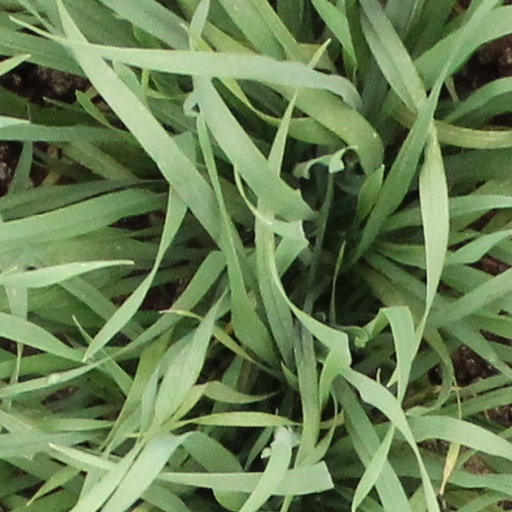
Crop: wheat